National Indigenous Human Rights Awards

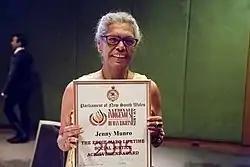
Jenny Munro holding her award at the National Indigenous Human Rights Awards

The 2015 awards were emceed by SBS journalist and Arrernte woman Karla Grant. The keynote speech was delivered by Narungga elder Tauto Sansbury.